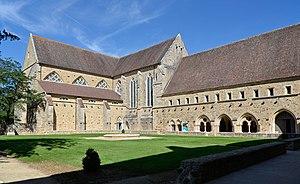
Abbaye de l'Épau - Yvré-l'Évêque, Sarthe This building is classé au titre des Monuments Historiques. It is indexed in the Base Mérimée, a database of architectural heritage maintained by the French Ministry of Culture,
L'abbaye royale de l'Épau est une ancienne abbaye cistercienne fondée par la reine Bérengère de Navarre en 1229-1230. Elle est située aux portes de la ville du Mans, sur la rive gauche de l'Huisne sur la commune d'Yvré-l'Évêque. L'abbaye a failli disparaître à de nombreuses reprises, tant par les guerres, que par les problèmes financiers survenus à l'époque moderne. Elle est définitivement sauvée par le conseil général de la Sarthe qui l'acquiert en 1959. Elle fait partie des propriétés historiques du département de la Sarthe.